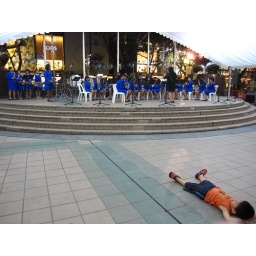
Little boy lying on the ground enjoying the music from the St Joseph's Convent school band in front of him.